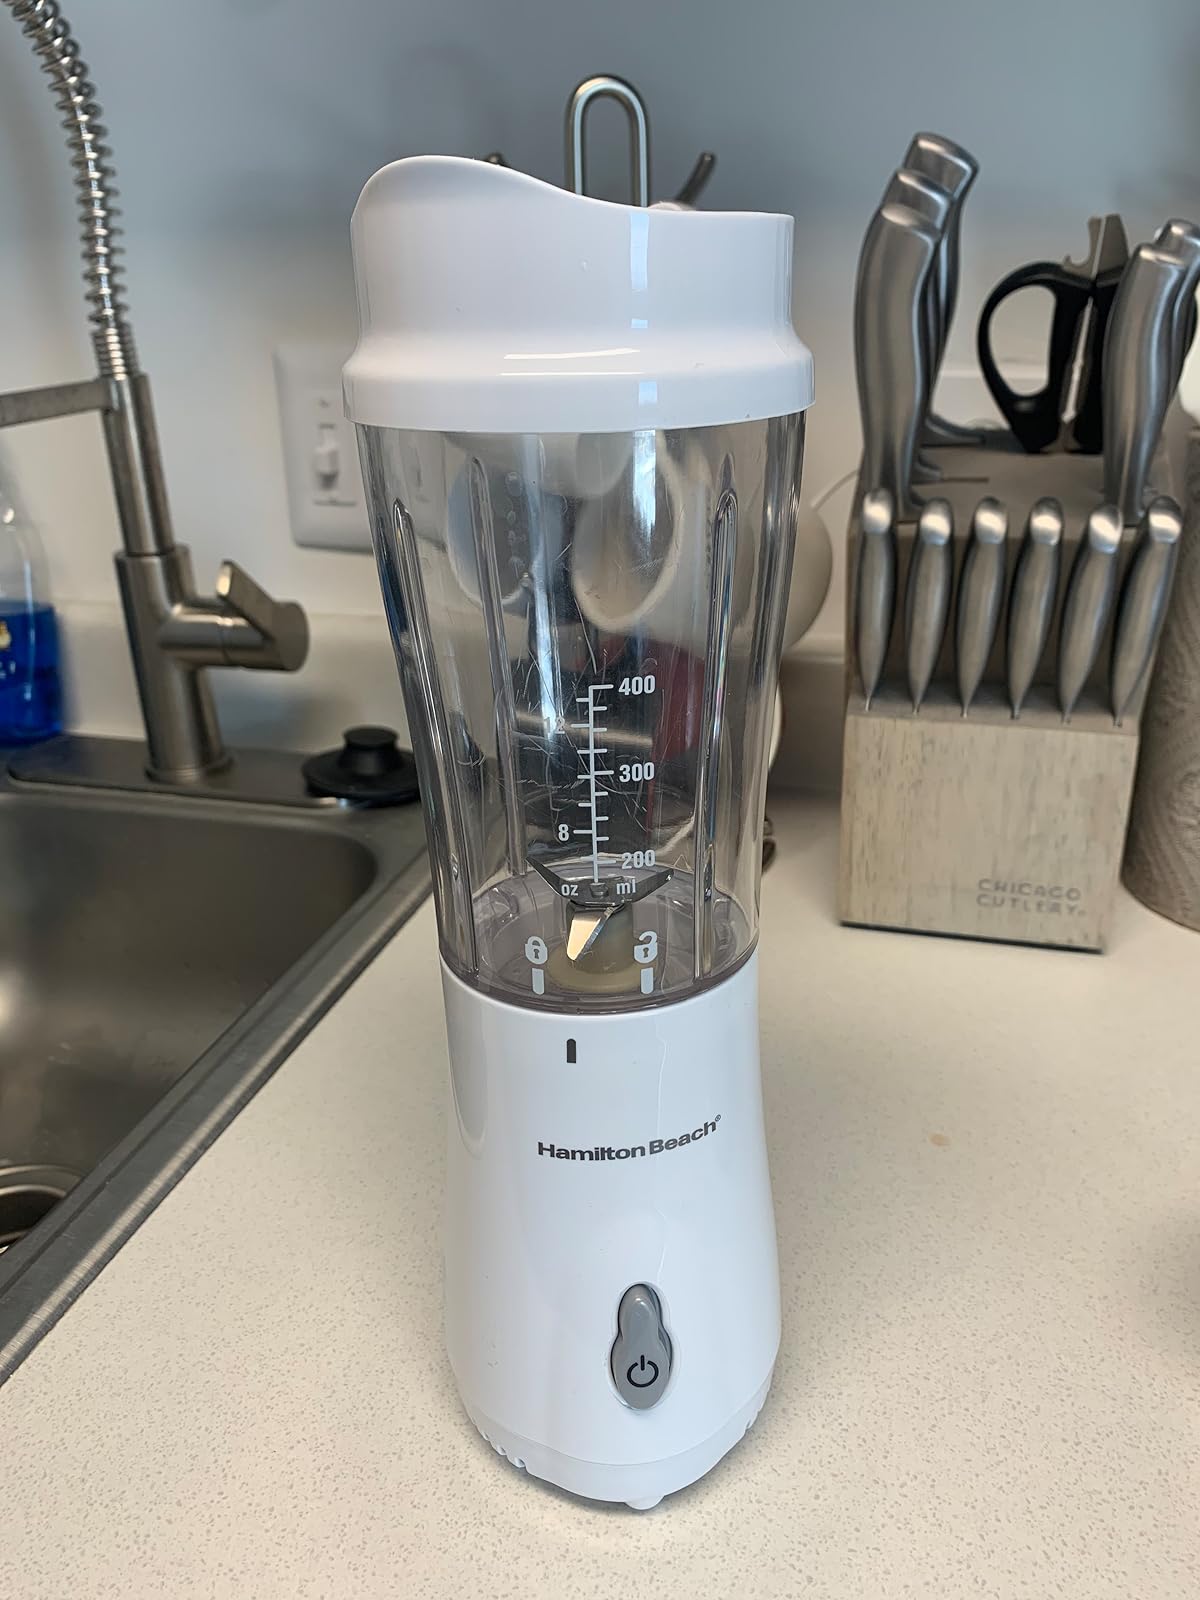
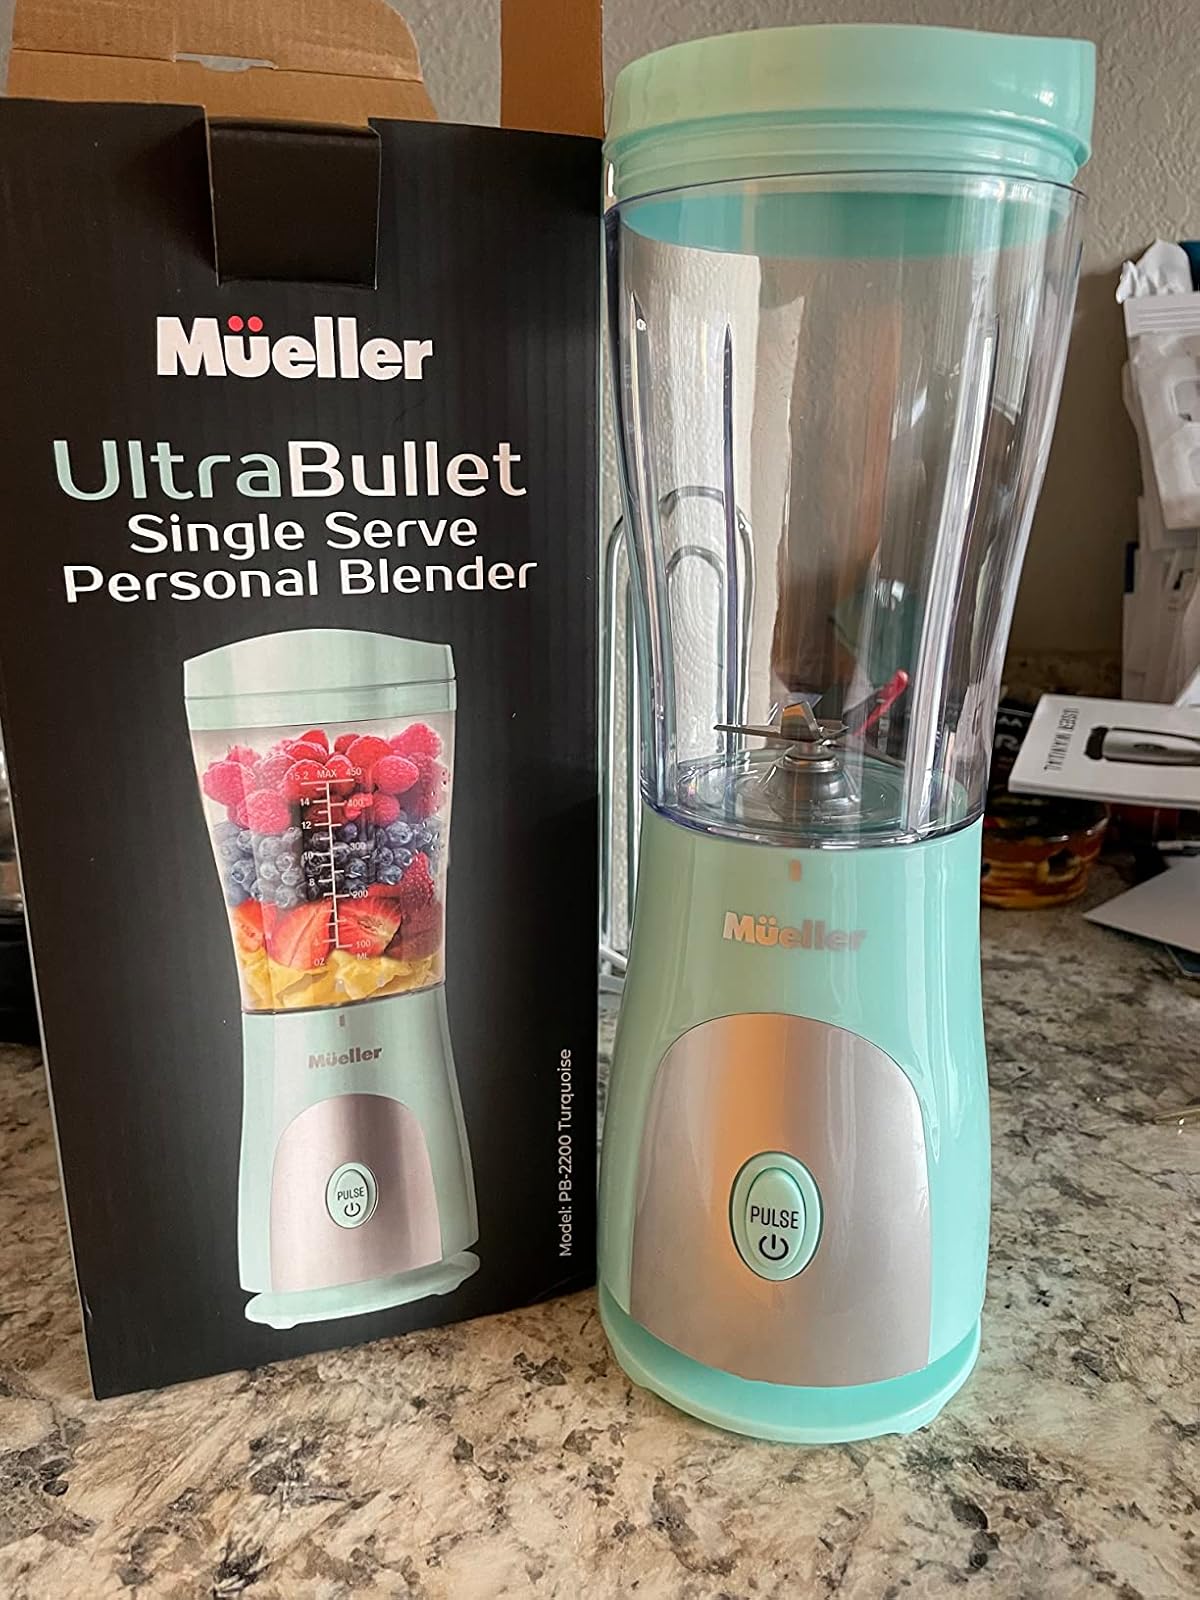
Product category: items_blender
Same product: no